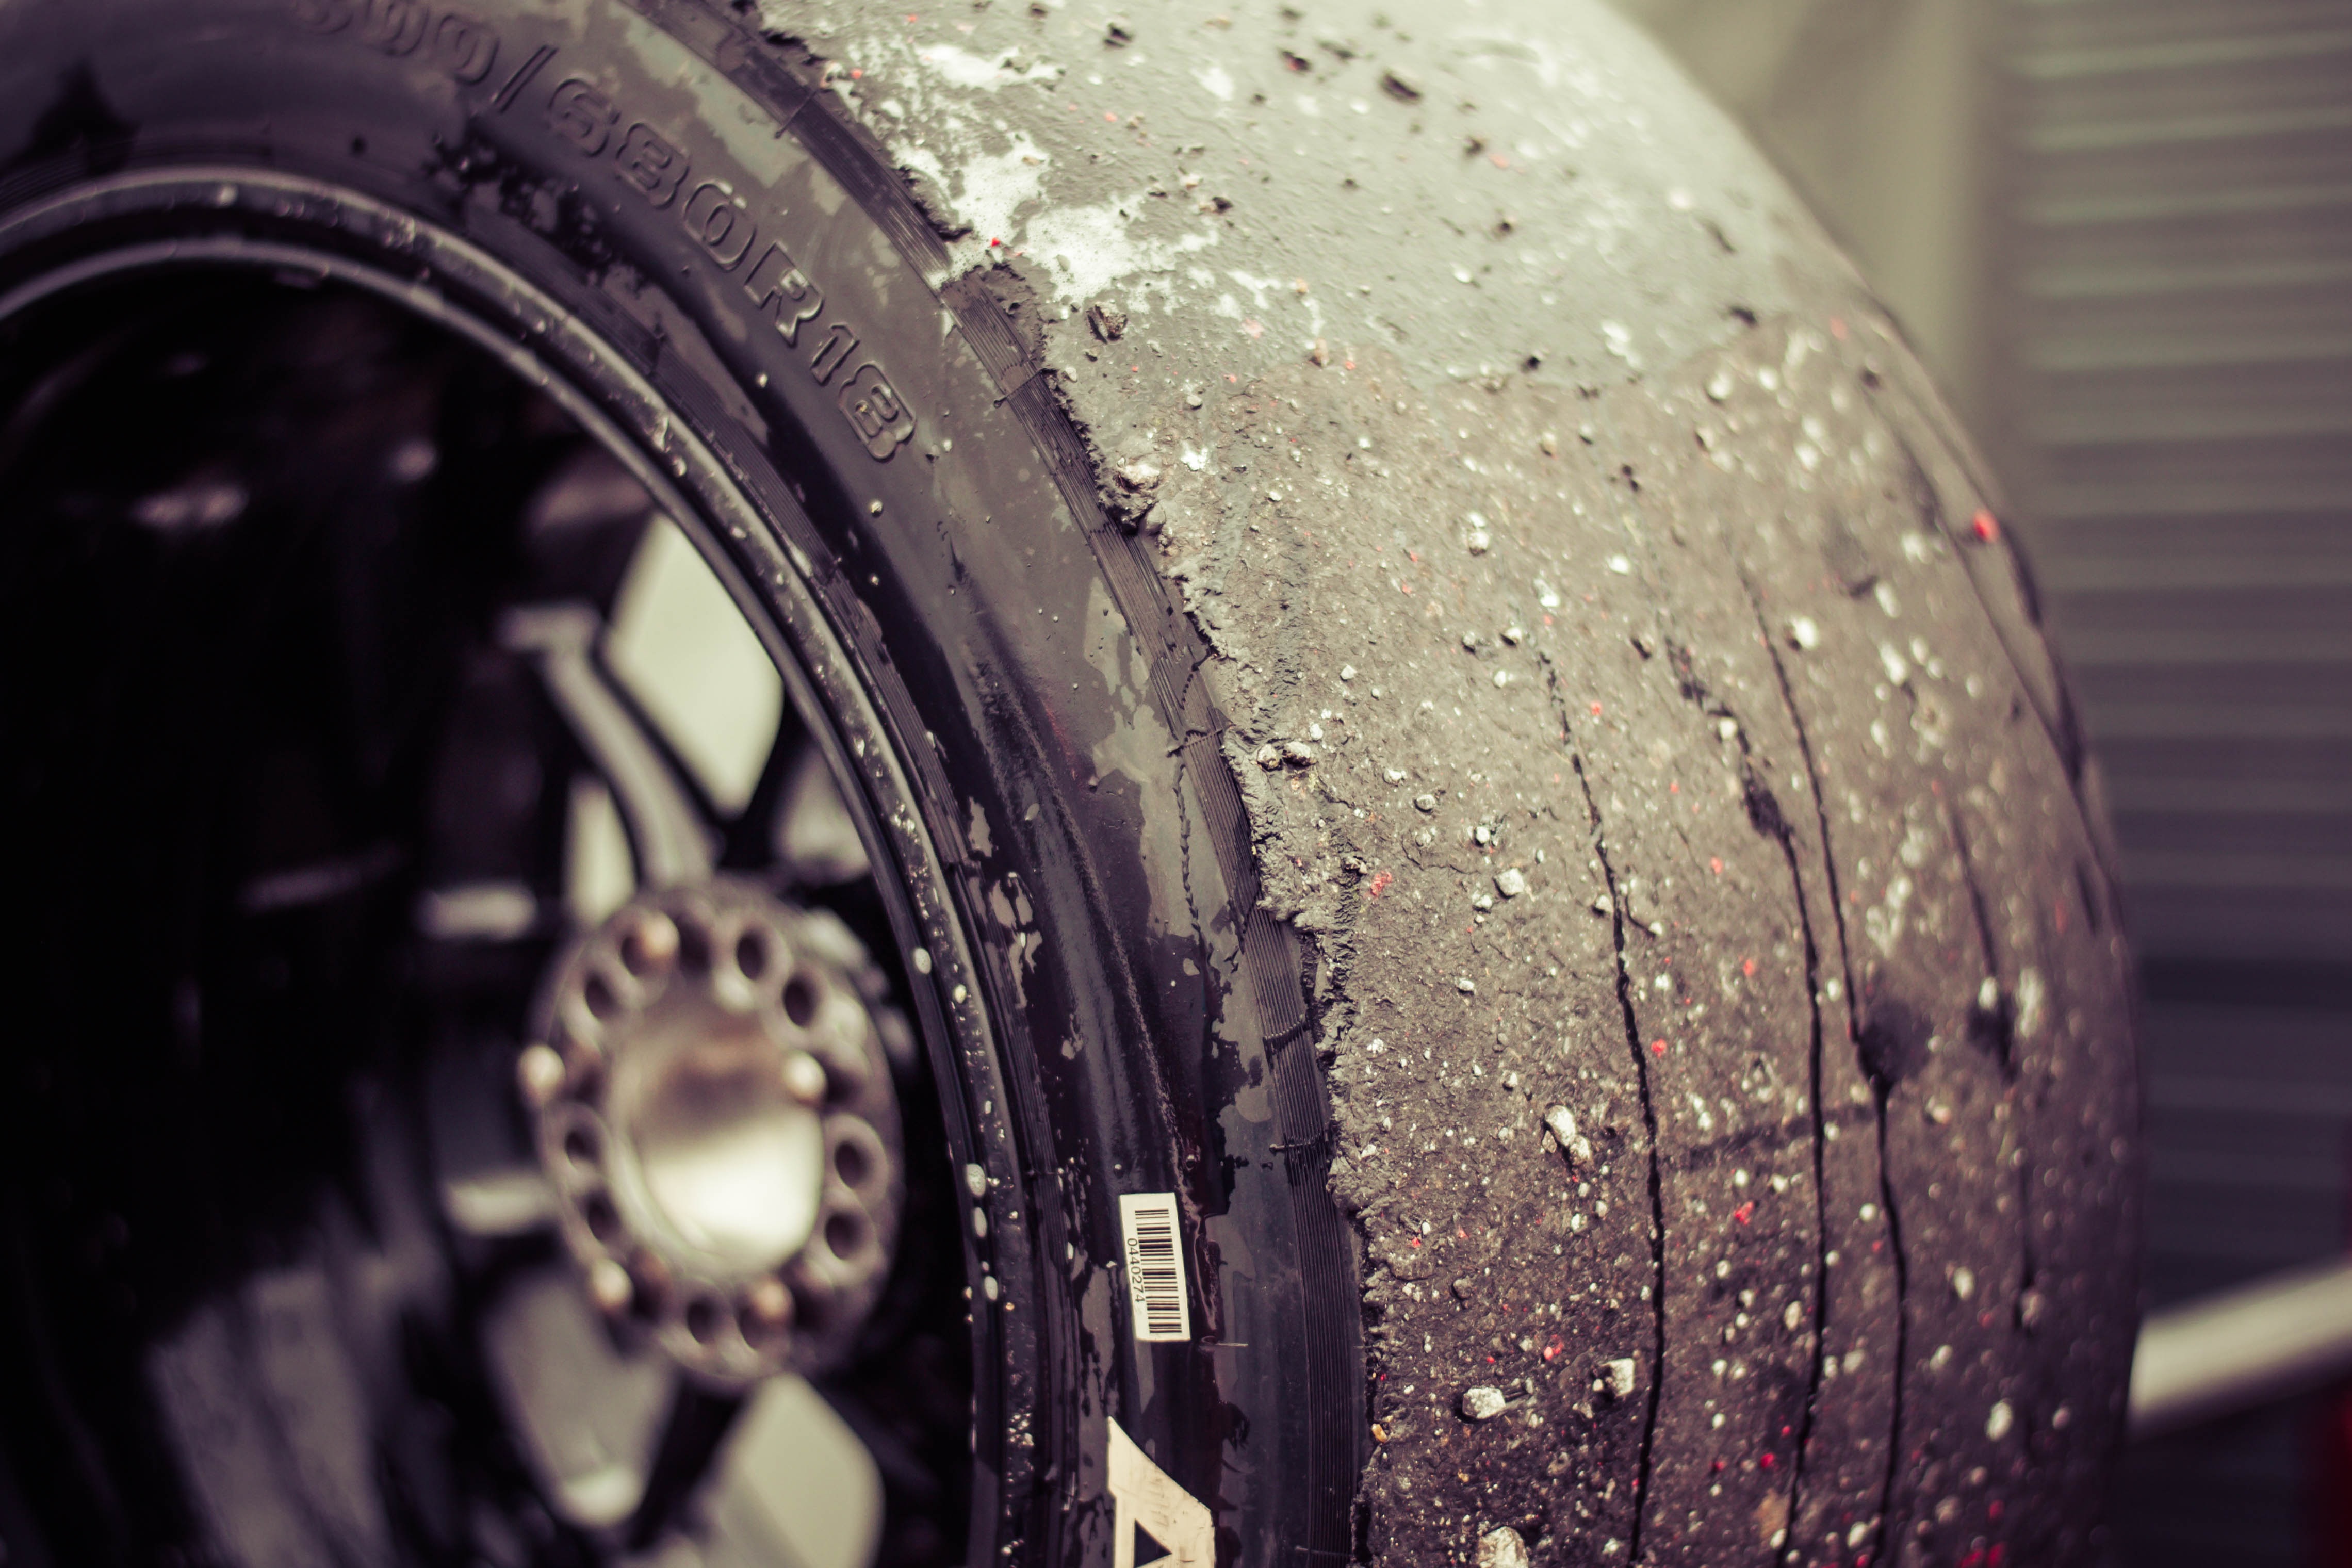
wheel, automobile, vehicle, black, tire, tyre, race car, race, rim, racing, racing car, car racing, auto part, automotive tire